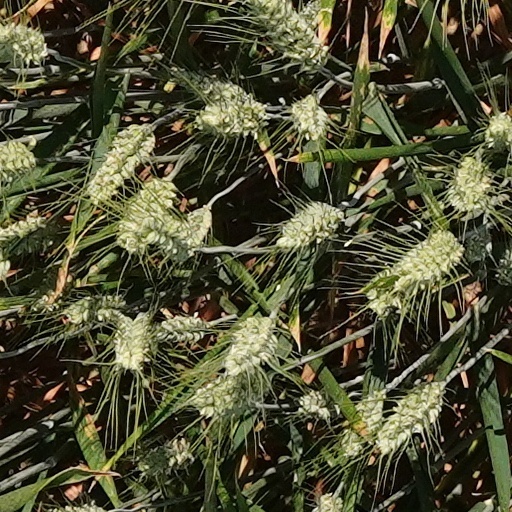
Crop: wheat